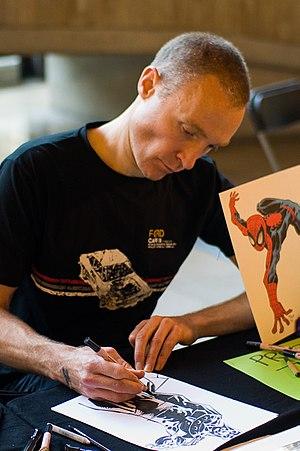
John McCrea est un auteur de bande dessinée britannique.